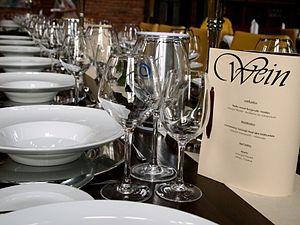
Carte des vins dans un restaurant allemand
Une carte des vins nomme généralement un menu particulier présentant une sélection de vins proposés à la vente dans un restaurant. Ce type de sélection tire ses origines de l'antiquité et a évolué au fil des siècles vers des listes de vins proposées tant par un producteur, qu'un négociant ou un détaillant. La carte des vins - et particulièrement celles proposées en restauration - reflète toujours le choix subjectif de celui qui l'a ordonnancée.